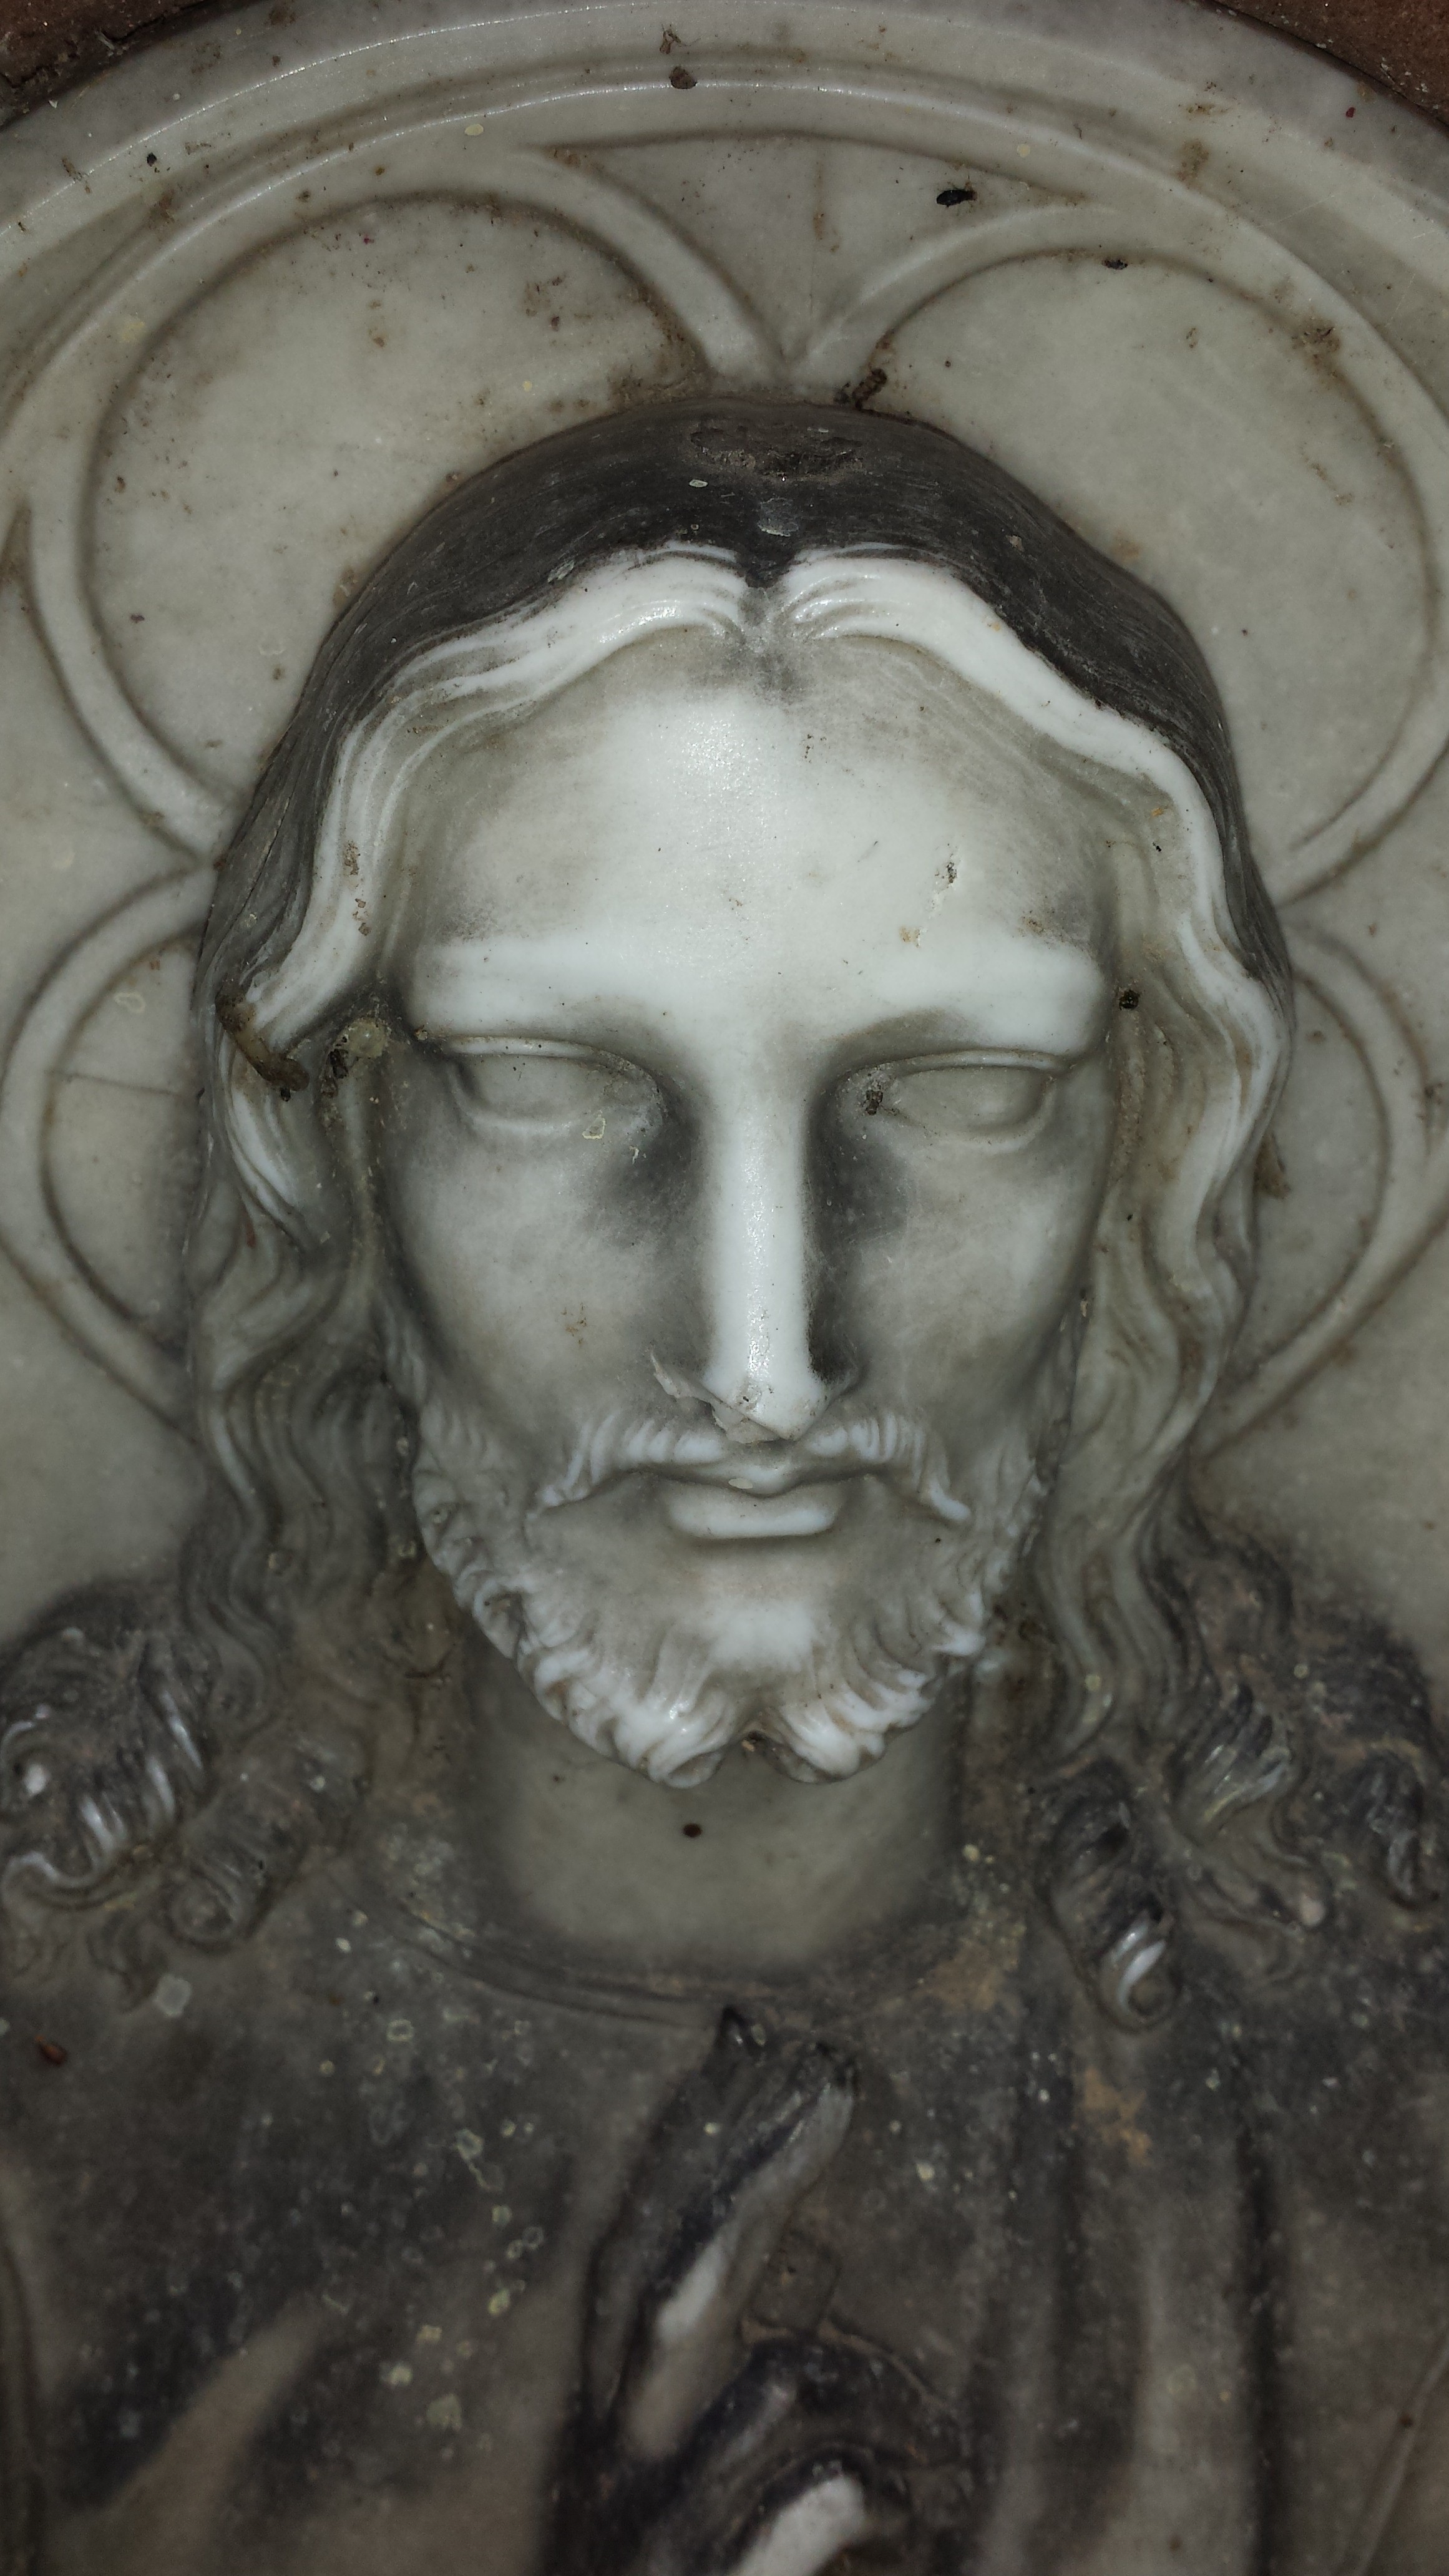
sky, monument, statue, portrait, religion, church, cross, cemetery, christian, christmas, bible, sculpture, christ, art, figure, sketch, drawing, faith, head, jesus, christianity, holy, easter, carving, crucifixion, god, believe, resurrection, mythology, jesus christ, christen, proclamation, christi, ancient history